Andrea Zuckerman

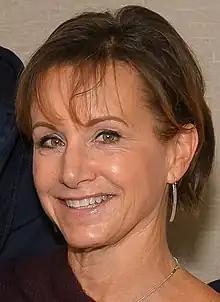
Gabrielle Carteris in 2017.

Andrea Zuckerman, portrayed by Gabrielle Carteris, is a fictional character who was one of the female leads of "Beverly Hills, 90210" for the first five seasons.